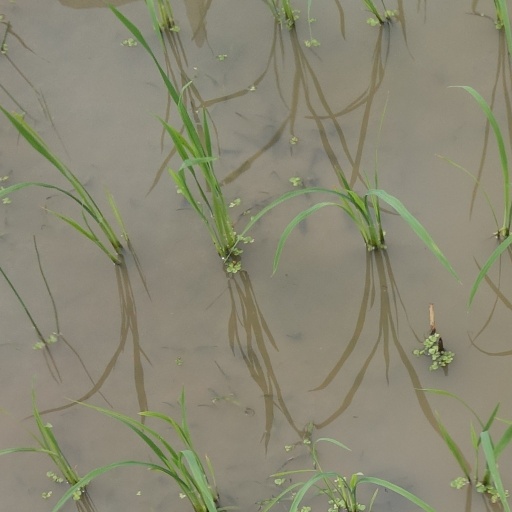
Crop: rice